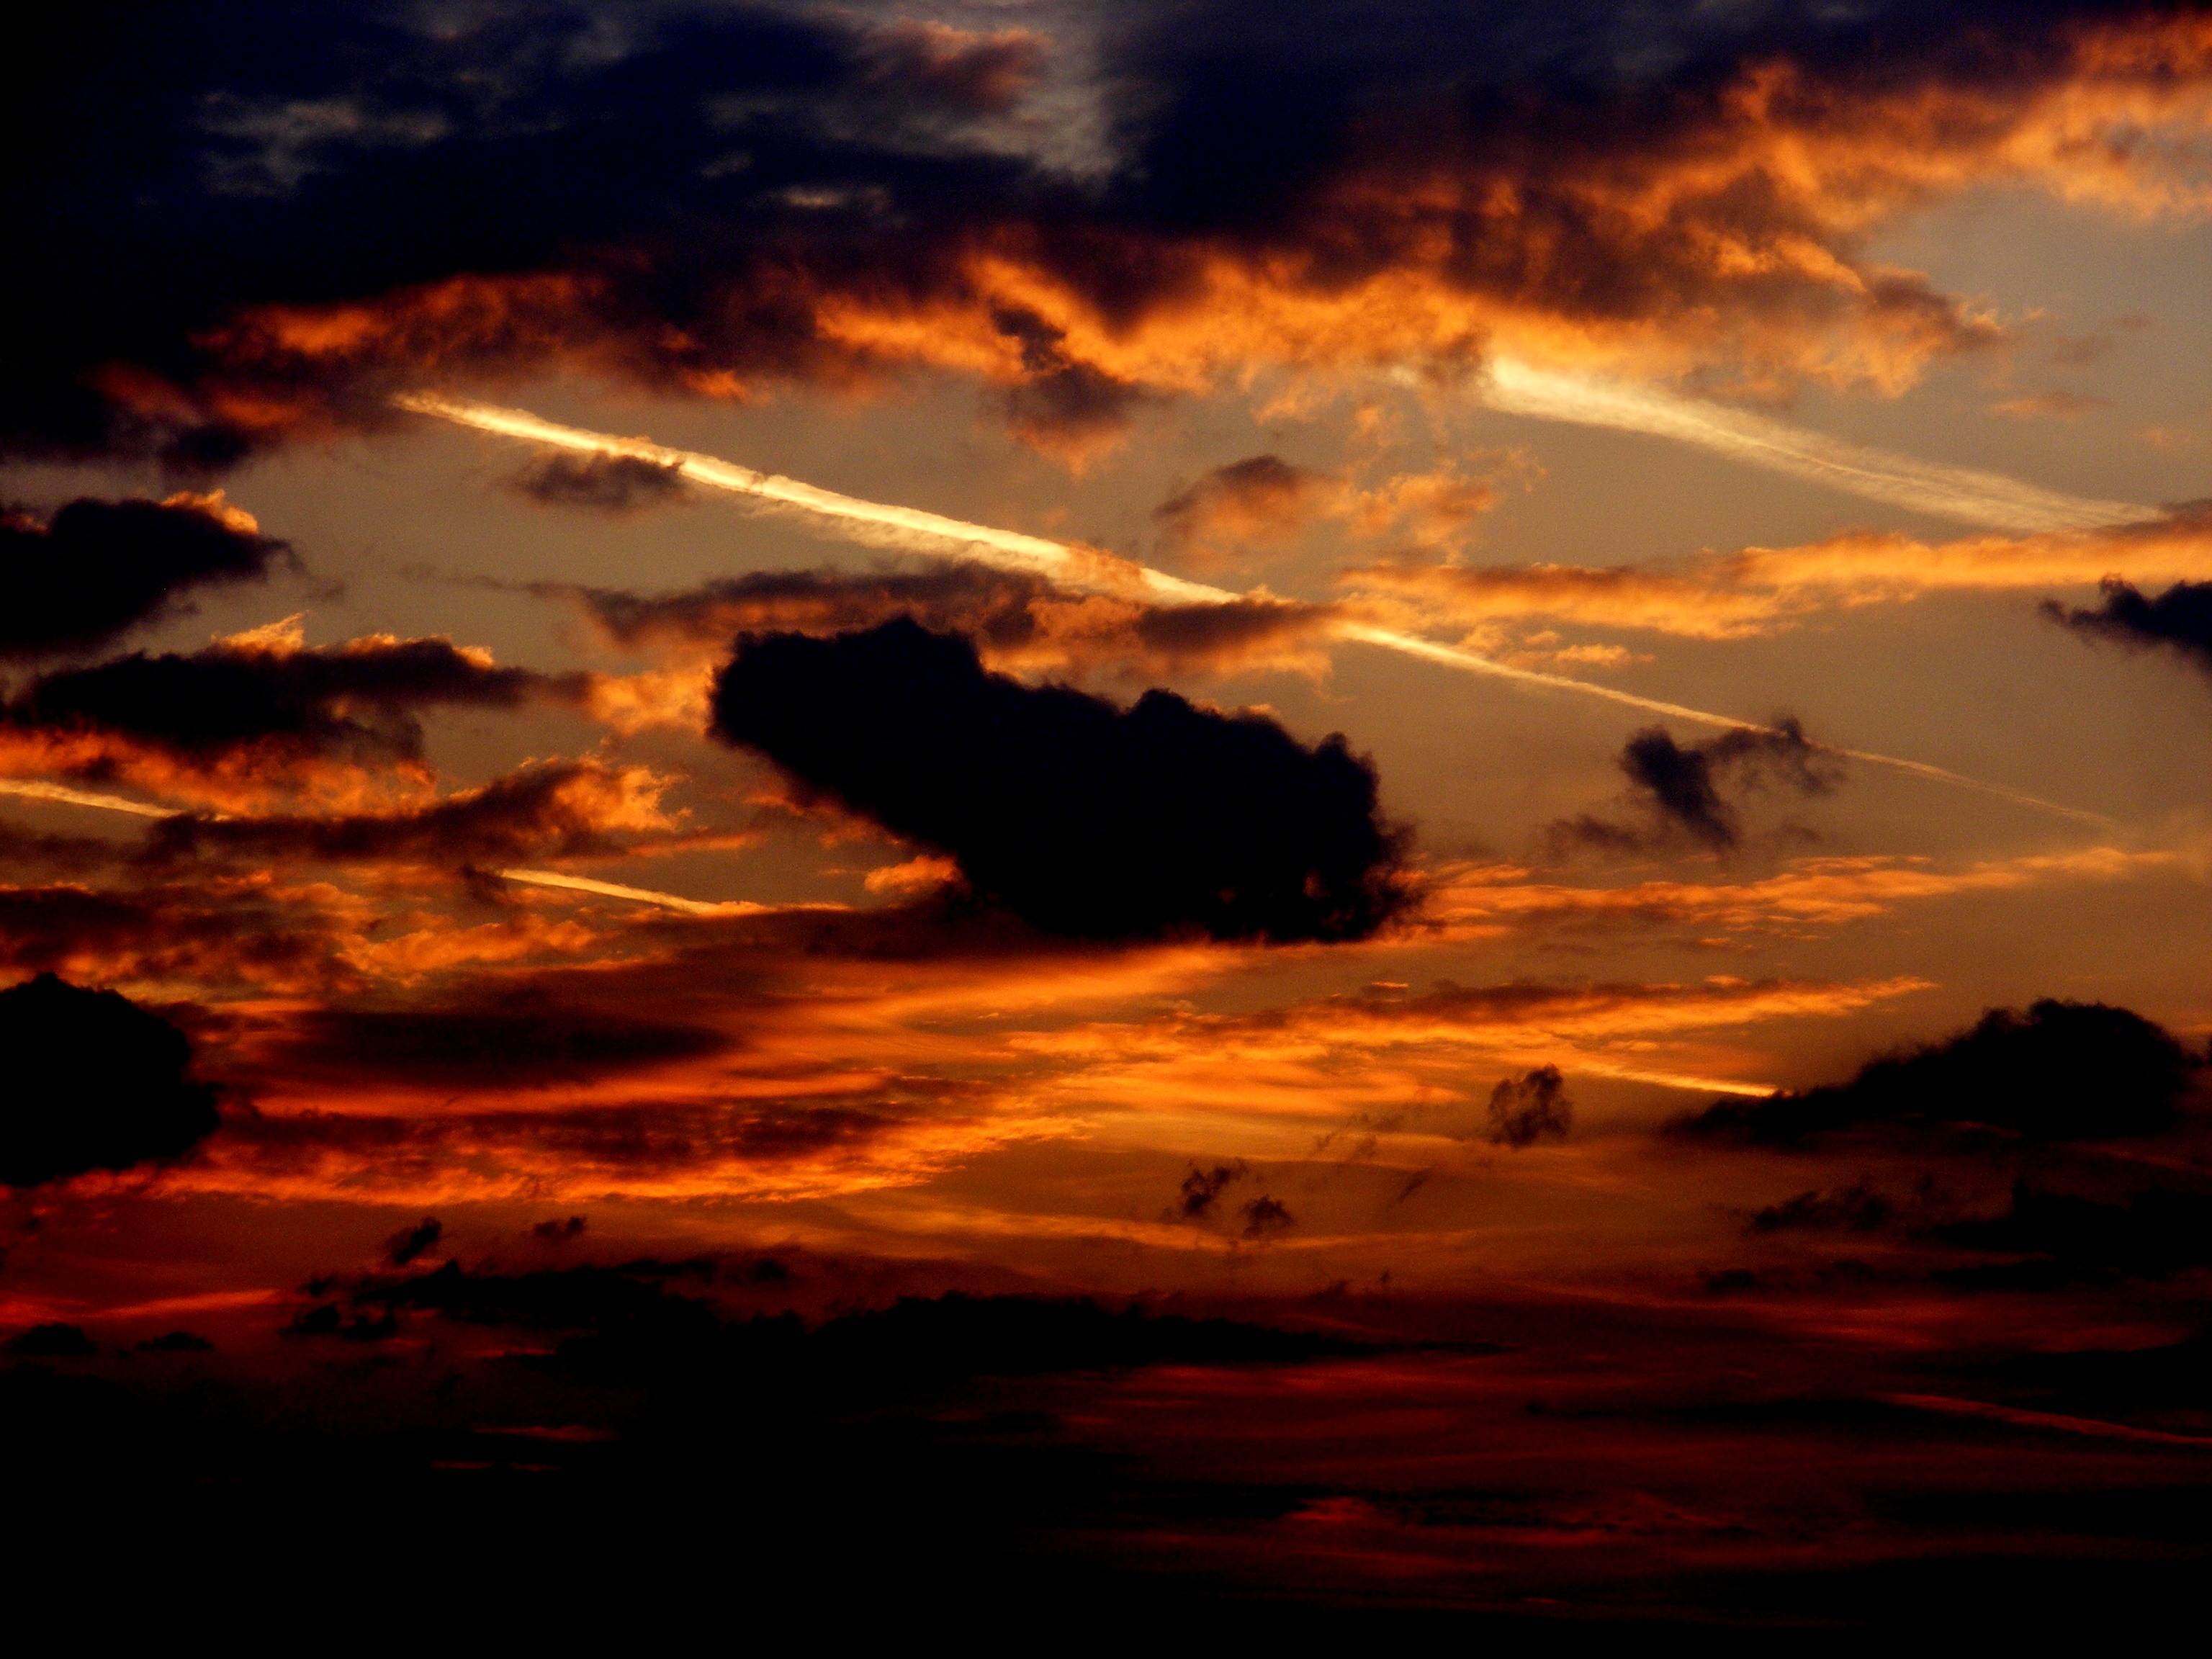
sea, ocean, horizon, cloud, sky, sun, sunrise, sunset, sunlight, morning, dawn, atmosphere, dusk, evening, twilight, shadows, afterglow, meteorological phenomenon, red sky at morning